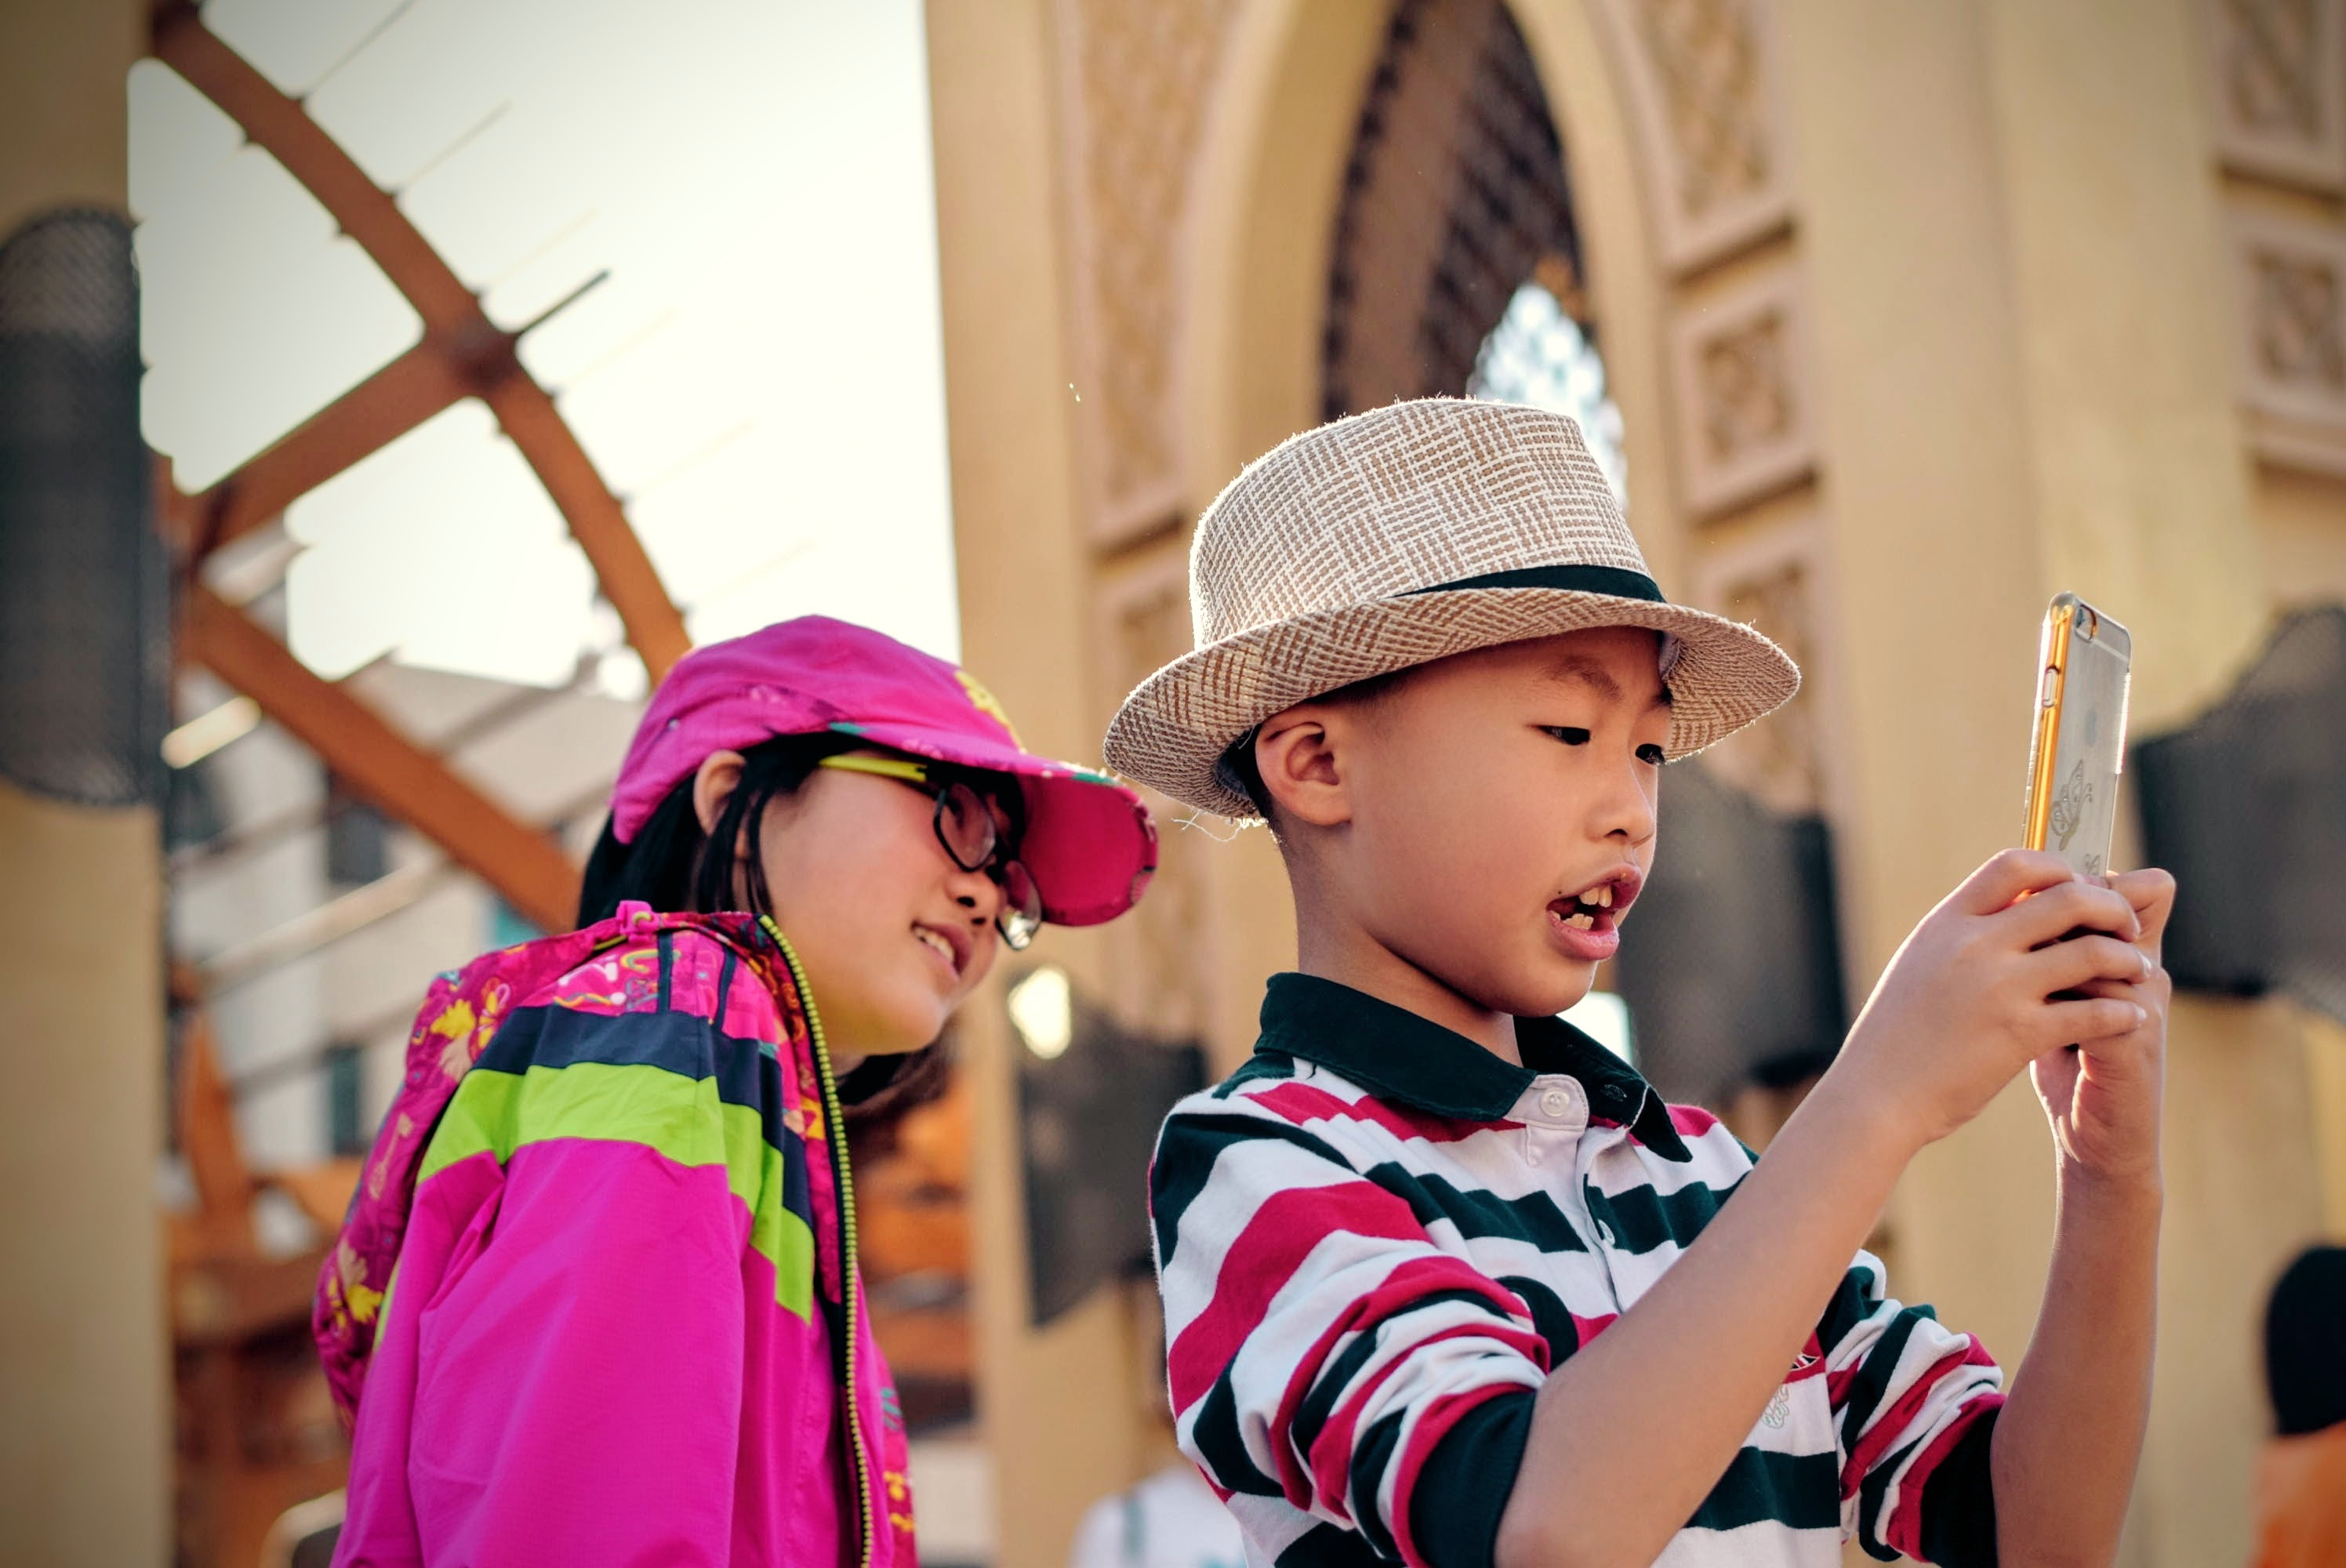
person, people, girl, photography, kid, color, child, hat, tradition